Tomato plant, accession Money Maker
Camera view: vertical (180 deg); turntable rotation: 0 degrees
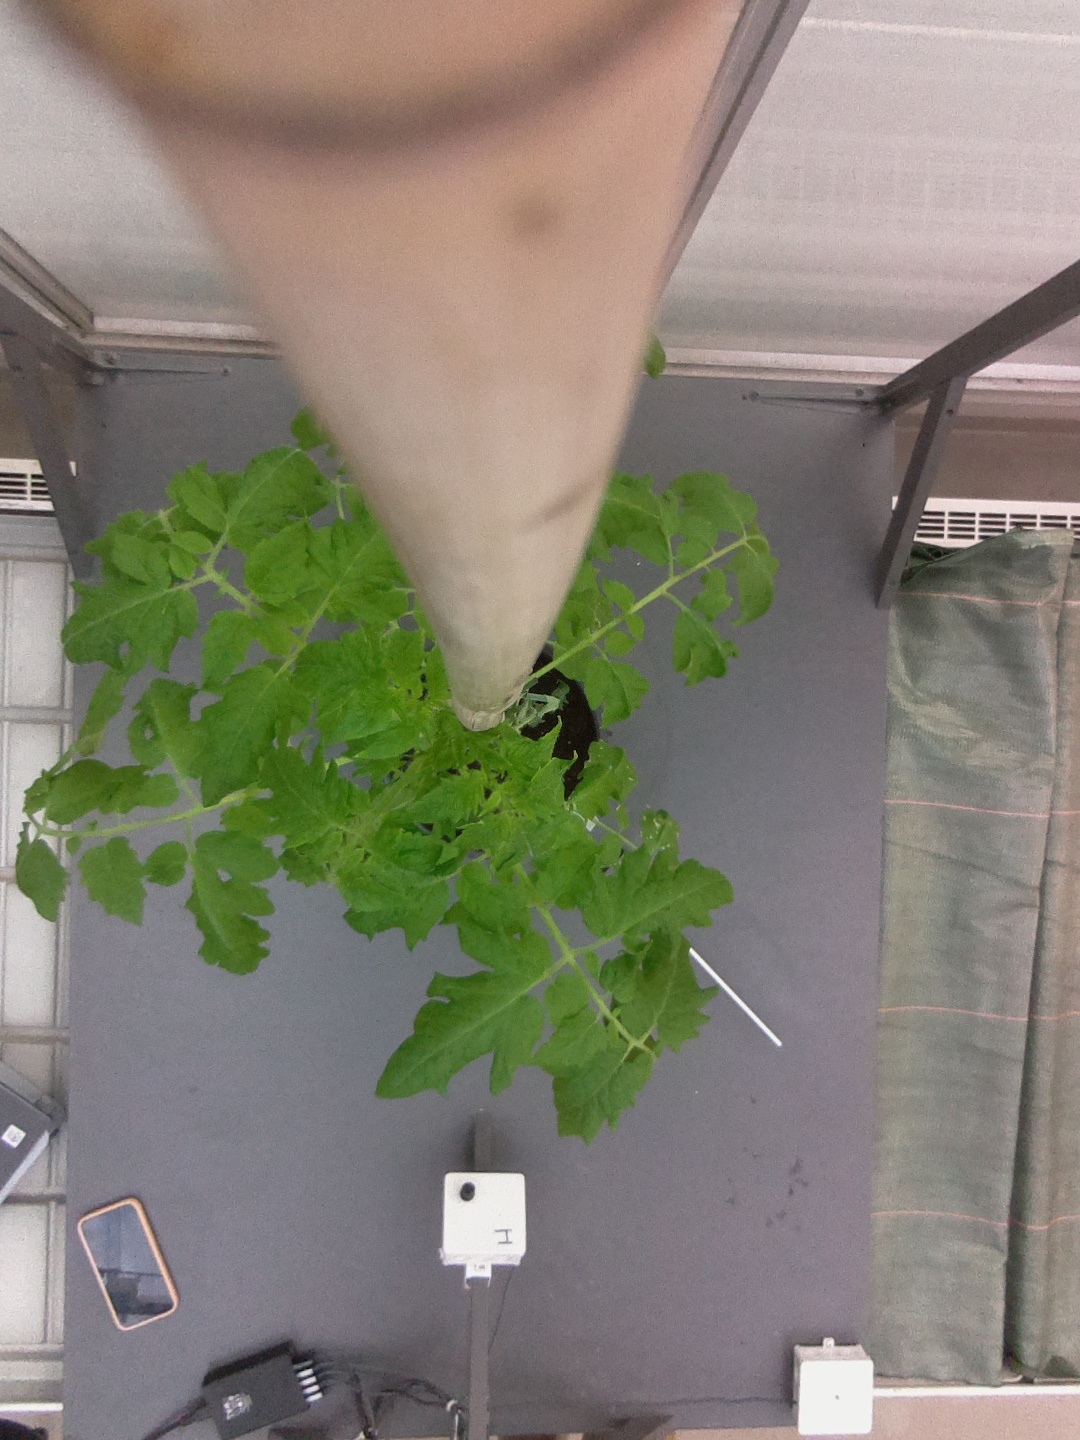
BBCH growth stage 15: 10 of true leaves visible